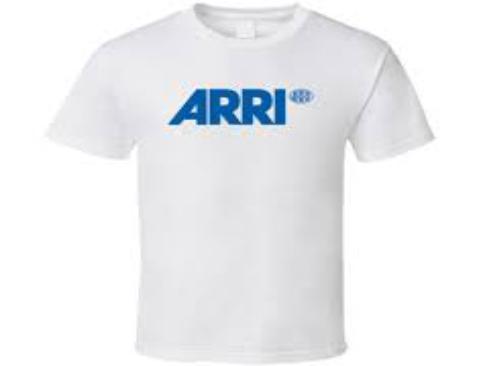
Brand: Arri
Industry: Clothes